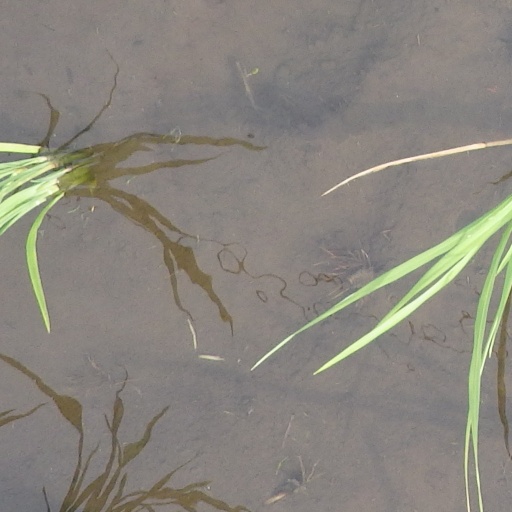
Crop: rice